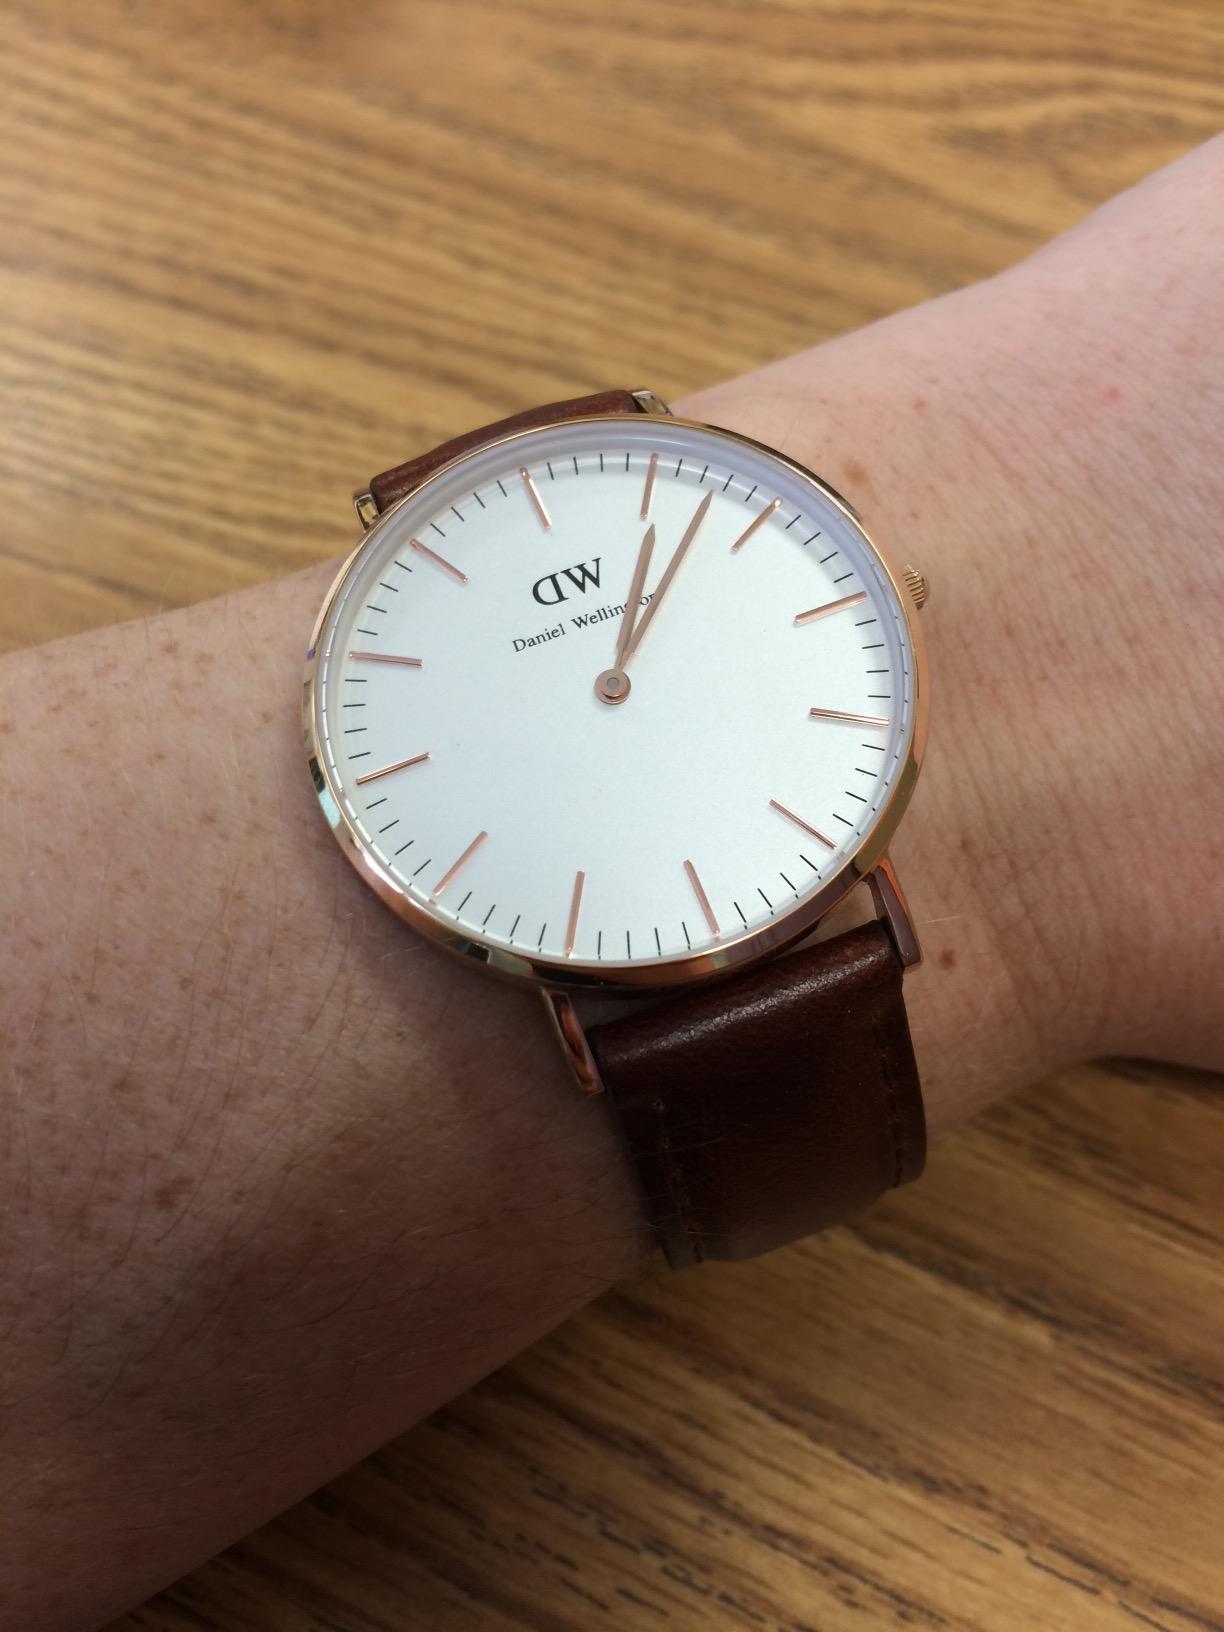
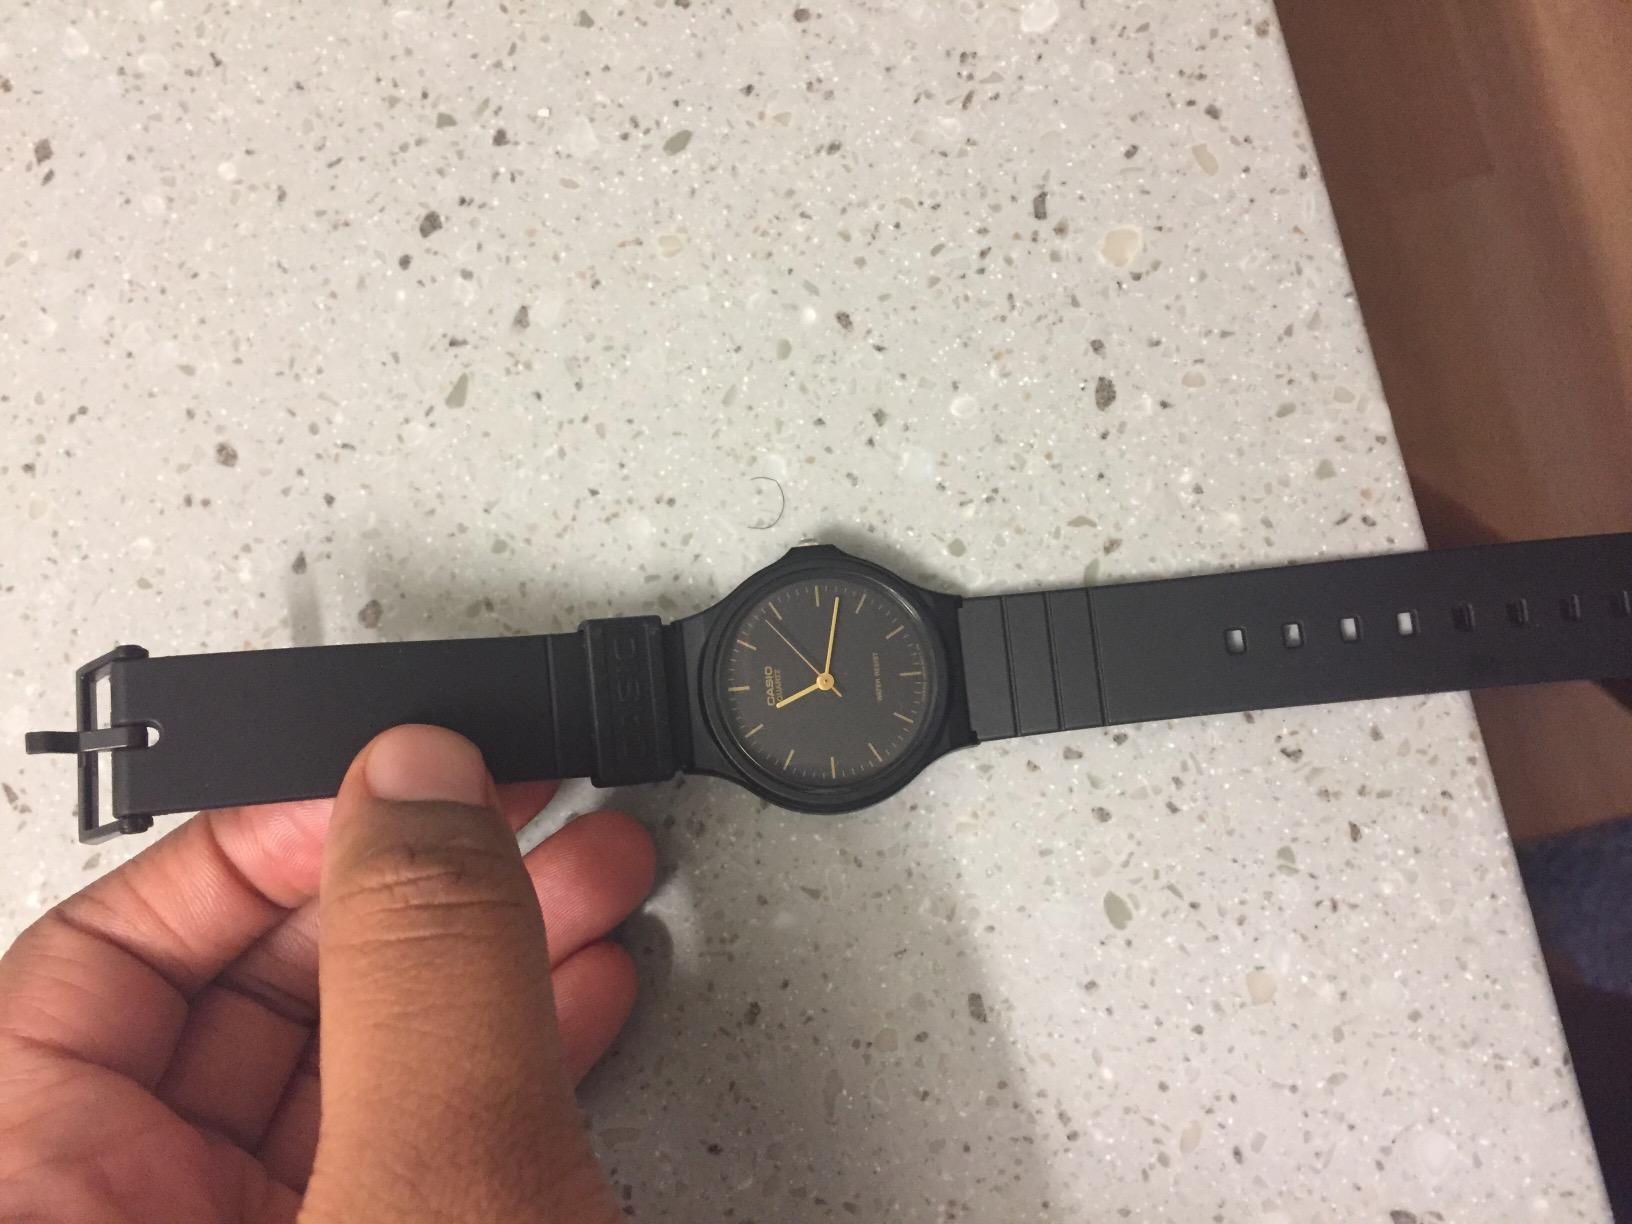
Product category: accessories_watch
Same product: no